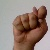
The image shows a hand gesture representing the letter 'T' in Indian Sign Language.